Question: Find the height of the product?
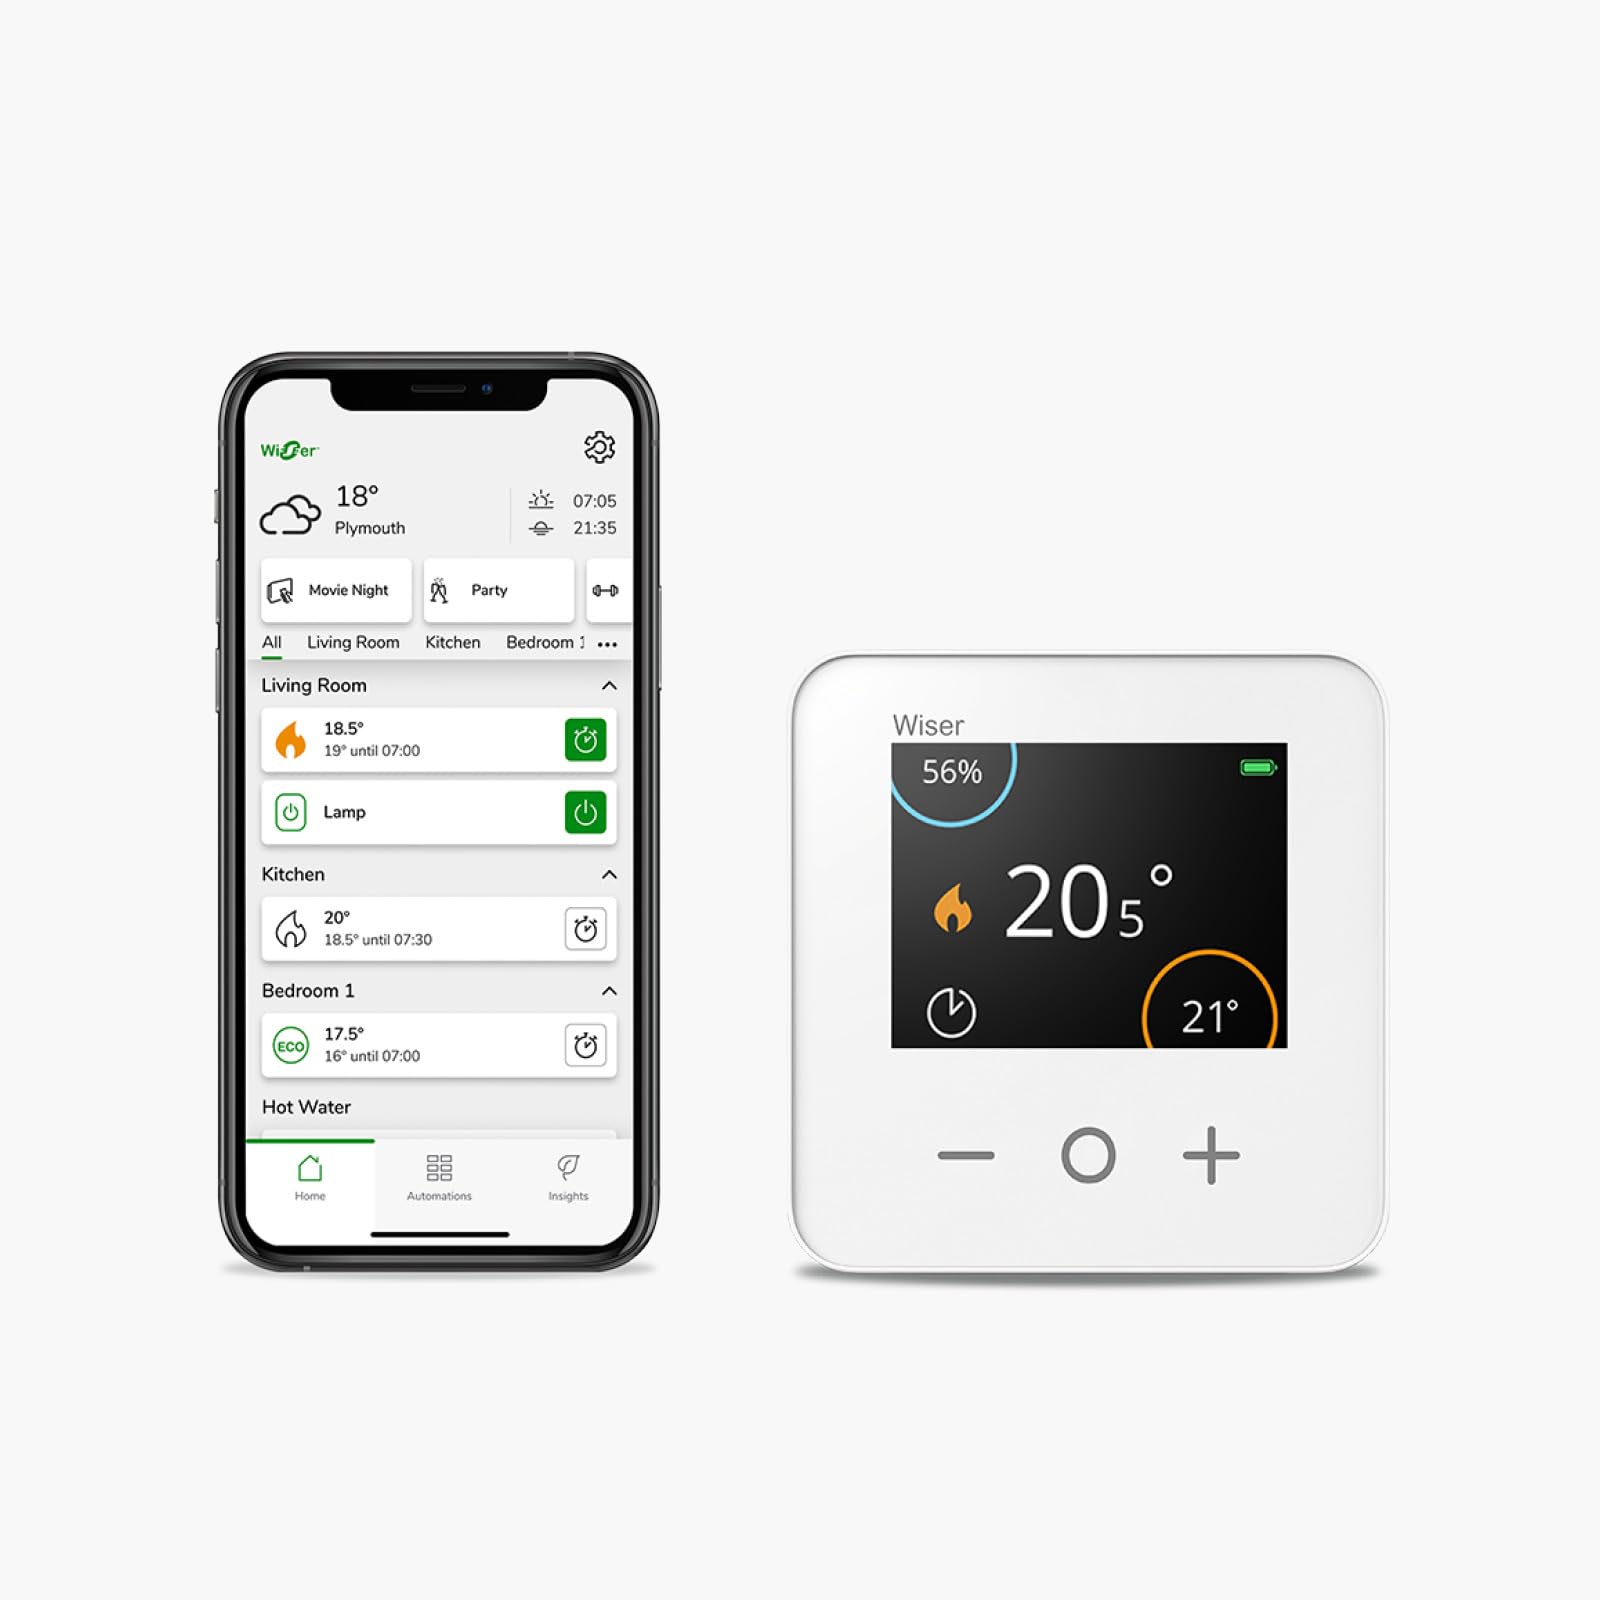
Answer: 7.0 inch